Venpa

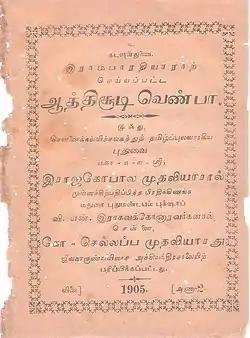
Venba in Aathichoodi

Venpa or Venba ("" in Tamil) is a form of classical Tamil poetry. Classical Tamil poetry has been classified based upon the rules of metric prosody. Such rules form a context-free grammar. Every venba consists of between two and twelve lines. The venpa meter is used in songs of the types neṭu veṇ pāṭṭu ('long song in venpa meter'), kuṟu veṇ pāṭṭu 'short song in venpa meter', kaikkiḷai "one-sided love," and paripāṭṭu 'song that is quite accommodative' and in satirical compositions (aṅkatac ceyyuḷ).